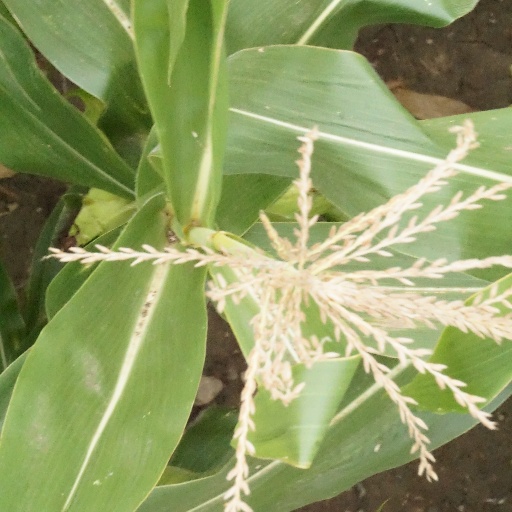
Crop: maize; corn